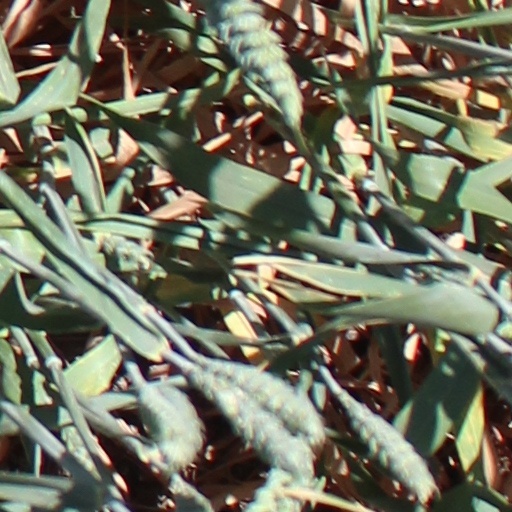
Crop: wheat